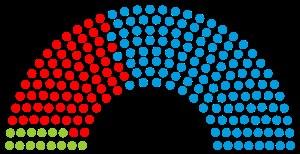
Cette liste présente les 204 membres de la 14ᵉ législature du Landtag de Bavière au moment de leur élection le 13 septembre 1998 lors des élections régionales de 1998 en Bavière. Elle présente les élus du land et précise si l'élu a été élu dans le cadre d'une des 104 circonscriptions de manière directe, ou par le scrutin proportionnel de Hare.